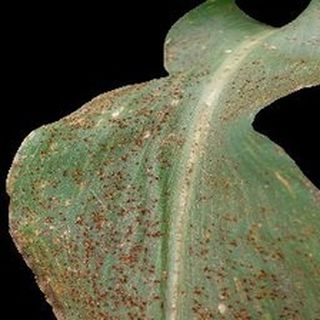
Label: corn_common_rust